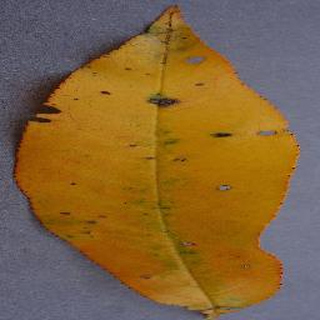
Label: peach_bacterial_spot